2014–15 York City F.C. season

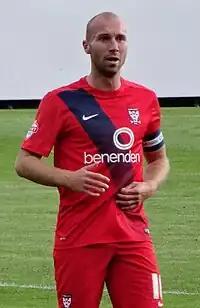
Russell Penn scored the winning goal in York's 2–1 home win over Morecambe, a result that secured the team's survival from relegation.

Mooney was recalled from his loan at Alfreton as a result of the one-match suspension Olejnik received for his red card. Winfield scored a 73rd-minute header from a Summerfield corner as York beat their relegation rivals Cheltenham 1–0 at home. York moved six points of the relegation zone after drawing 0–0 away to Oxford. Winfield was sent off in the first half of York's 1–0 home win over relegation-threatened Hartlepool, Summerfield scoring the winning goal during the second half with a deflected 30-yard shot. York ensured their safety from relegation after beating Morecambe 2–1 at home, moving 11 points clear of the relegation zone in 18th-place. Morecambe took the lead through Paul Mullin before Zubar converted Summerfield's corner with a far post header, and Penn scored the winning goal with a long-range strike into the top left-hand corner.